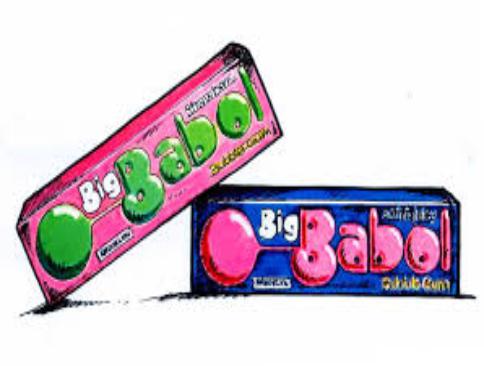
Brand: BigBabol
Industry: Food